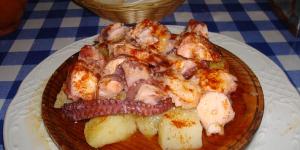
pulpo da ria